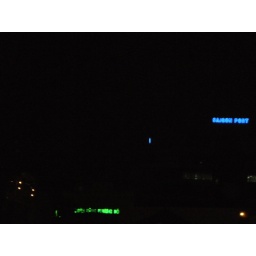
a shot to show that there are other hotels and motels around this was tacken from a river boat cruise